James E. Pugh

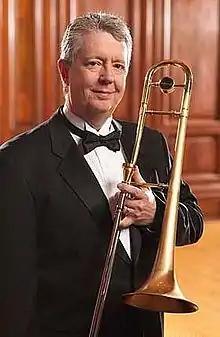

James Edward Pugh (born November 12, 1950) is an American trombonist and composer. He was a trombonist with Woody Herman (1972–1976) and briefly with Chick Corea before concentrating on session work.